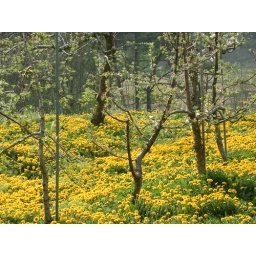
forest covered by yellow flowers